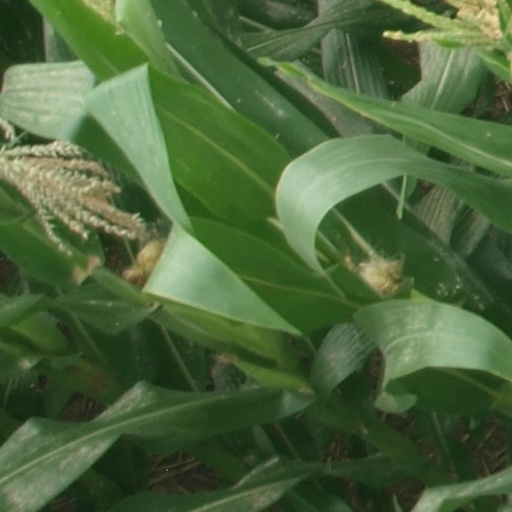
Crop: maize; corn